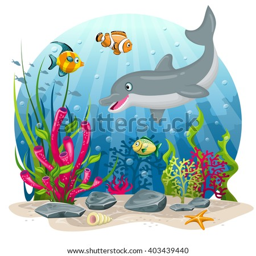
dolphin and fish in the sea